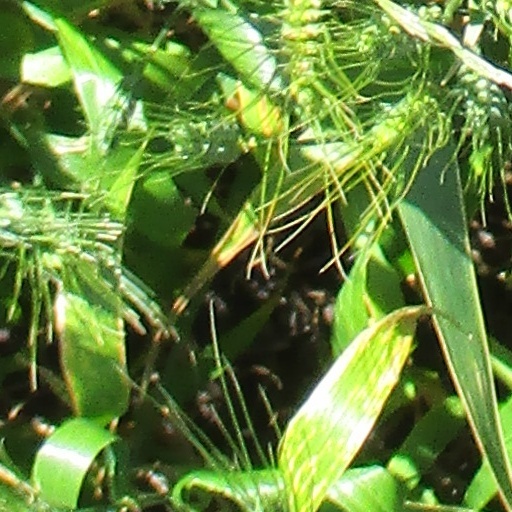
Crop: wheat